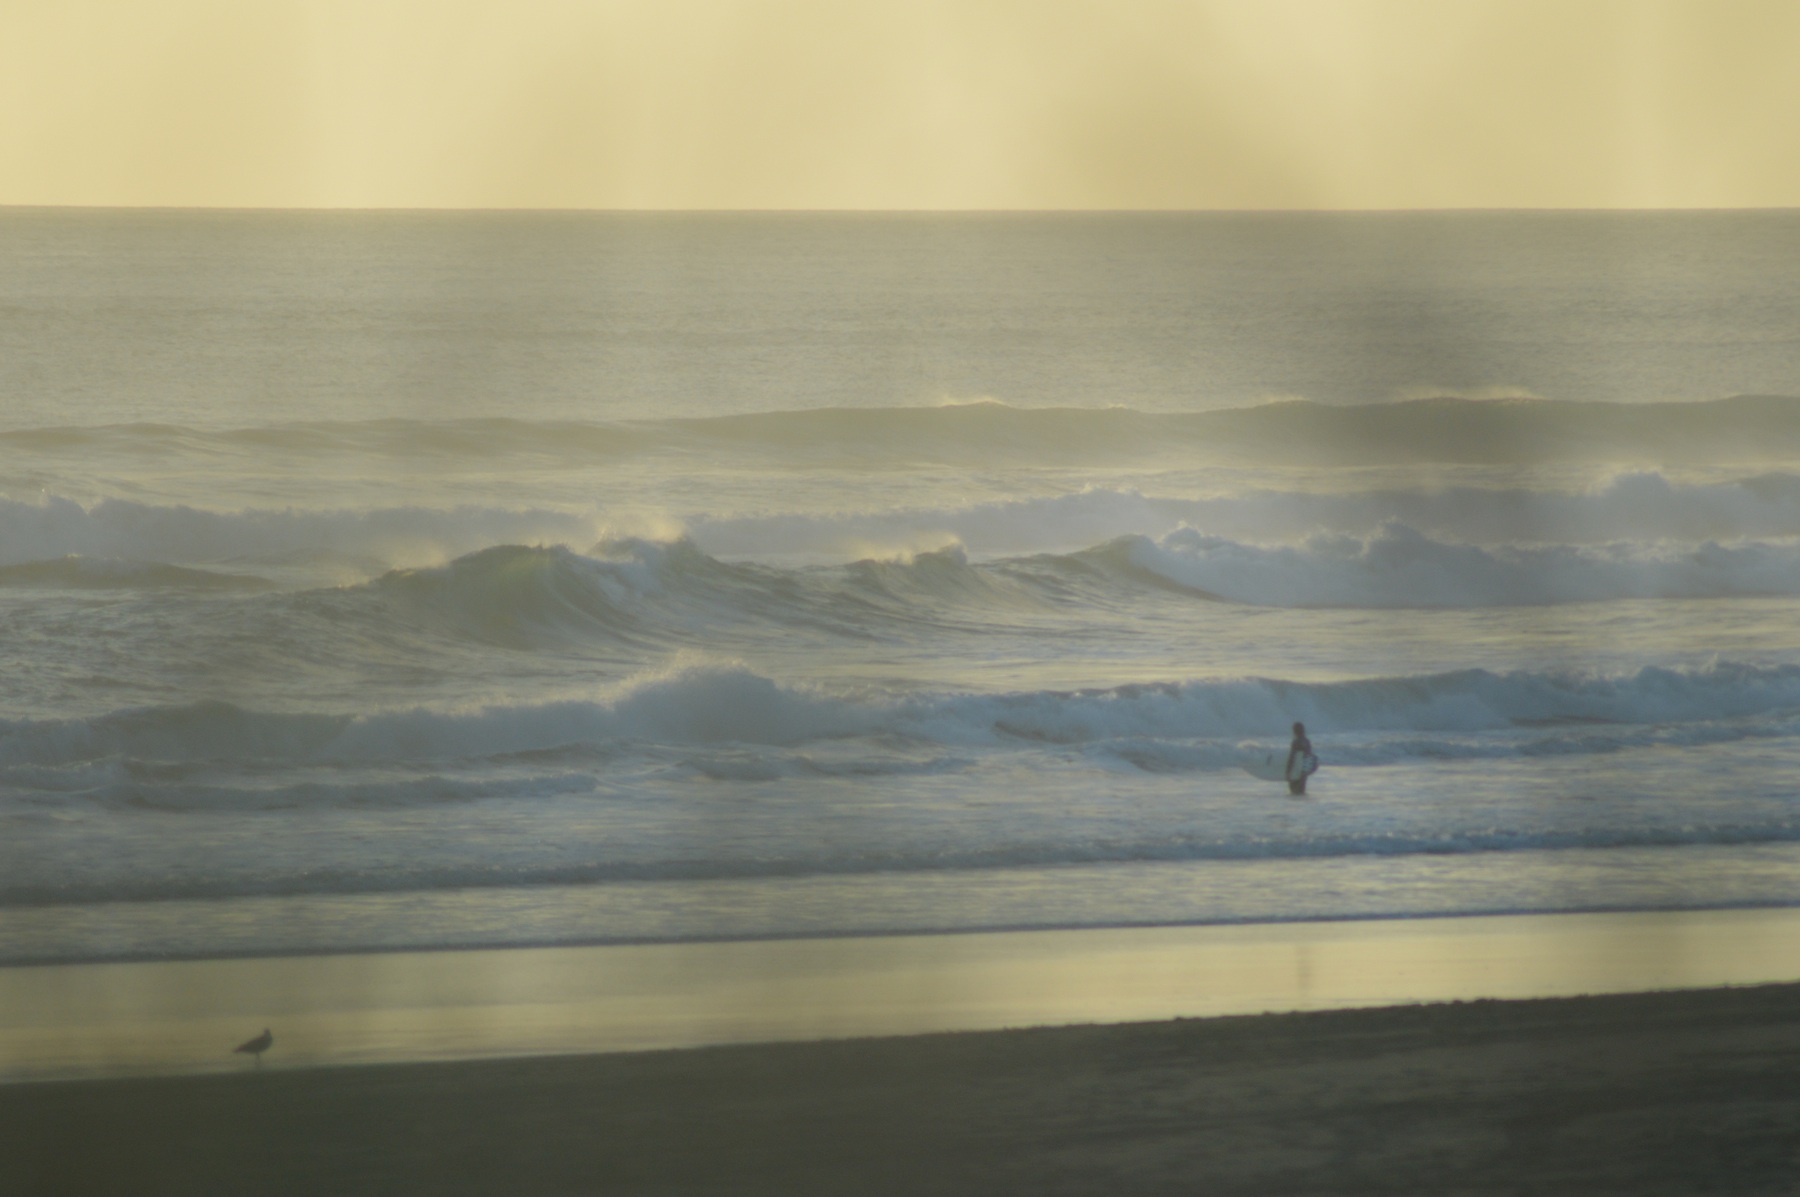
beach, sea, coast, sand, ocean, horizon, cloud, sunrise, sunset, sunlight, morning, shore, wave, wind, dawn, seabird, evening, reflection, material, atmospheric phenomenon, wind wave